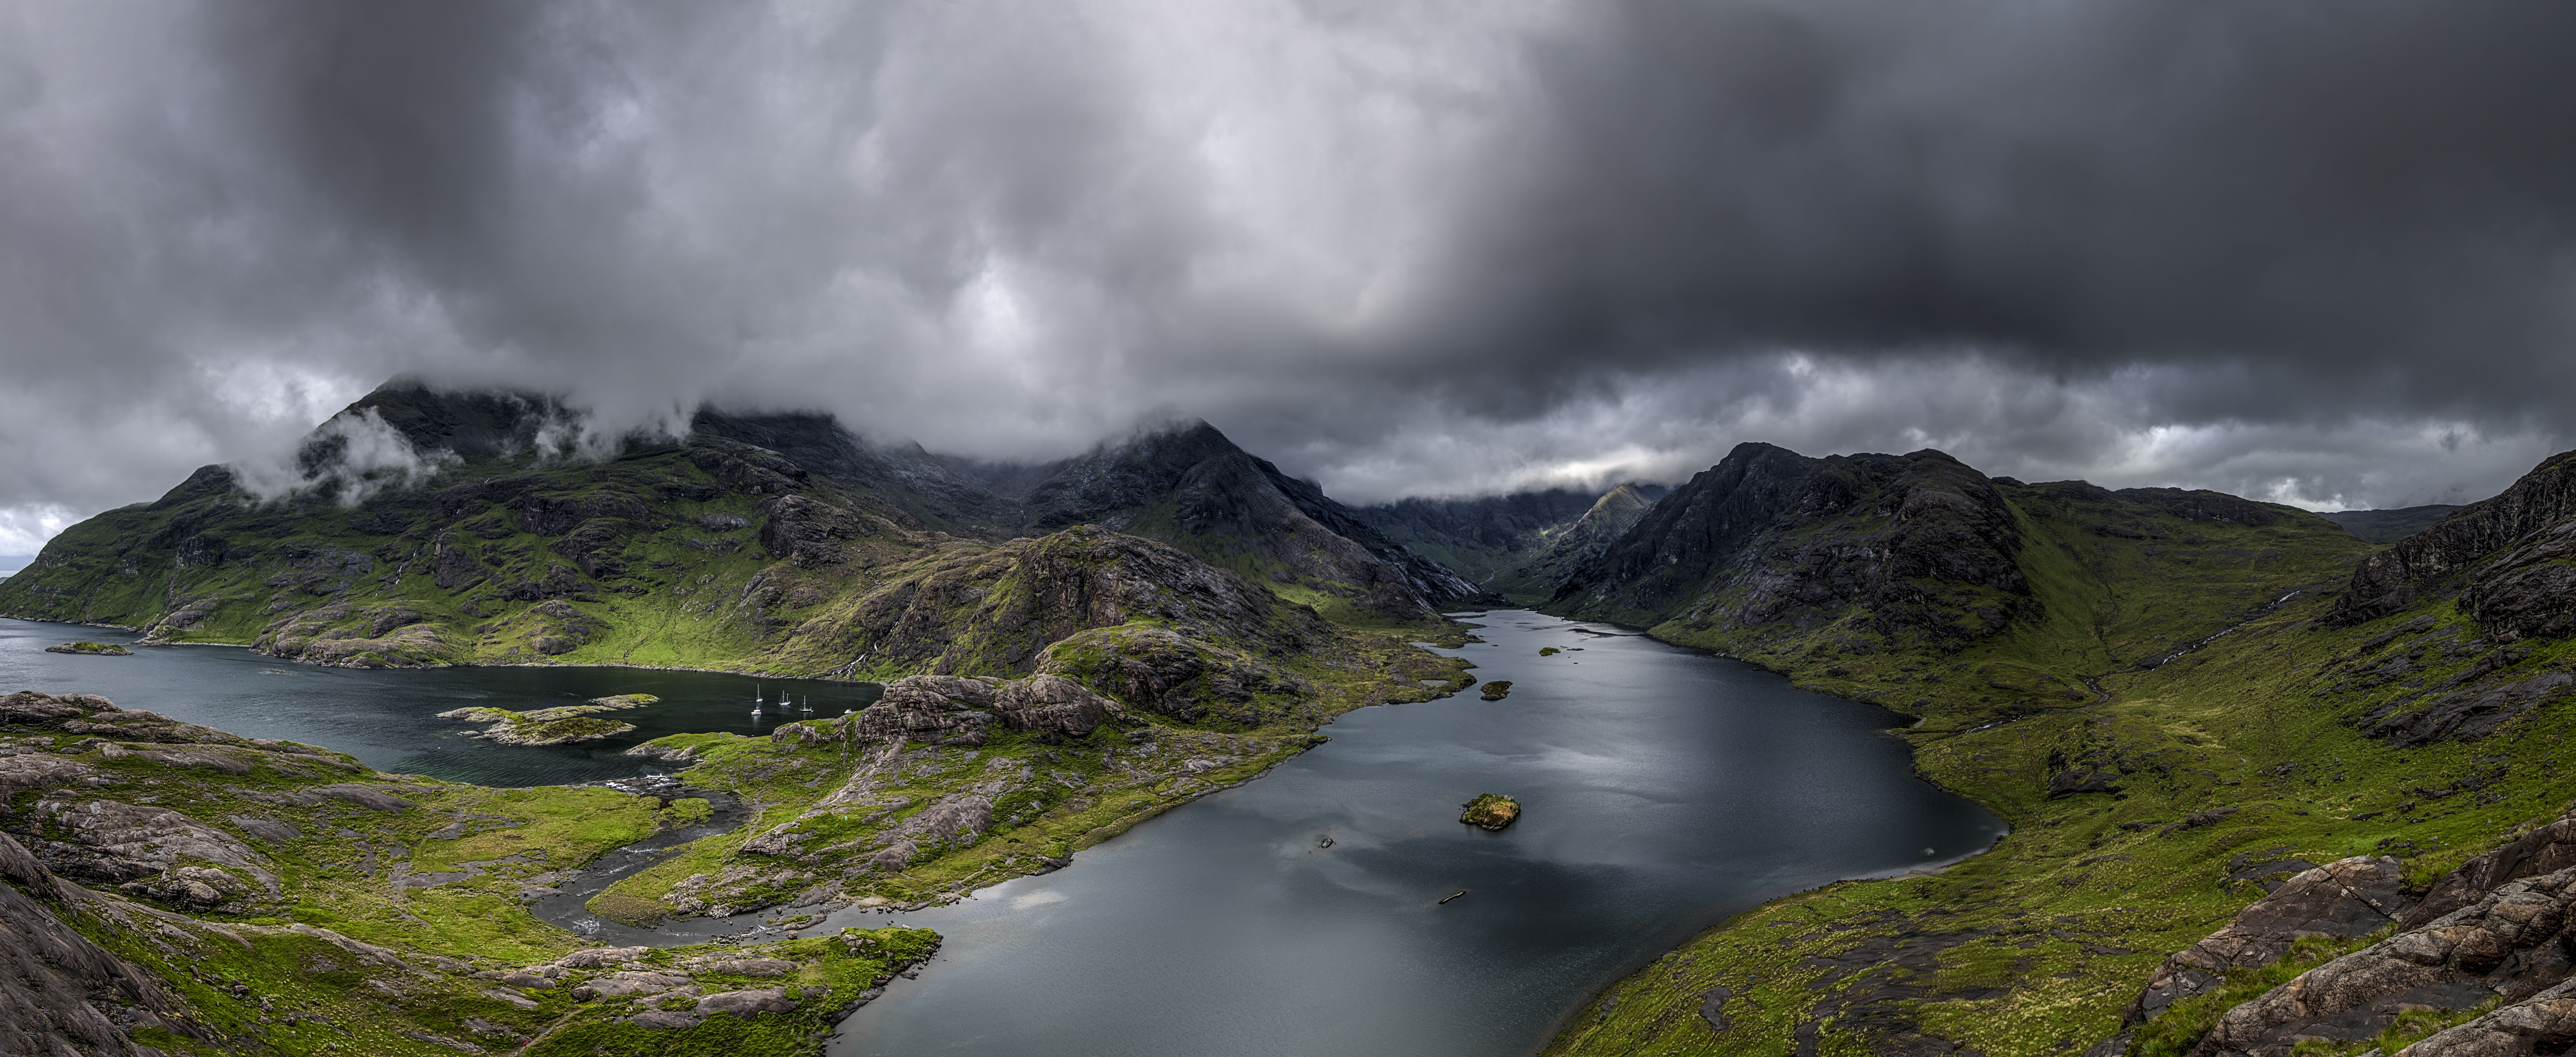
landscape, sea, coast, water, nature, wilderness, mountain, cloud, mist, cloudy, lake, valley, mountain range, panoramic, reflection, scenic, weather, fjord, highland, terrain, outdoors, alps, loch, water feature, atmospheric phenomenon, mountainous landforms, geological phenomenon